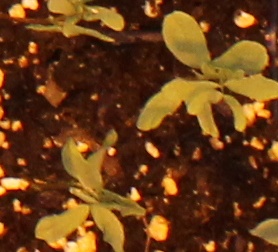
Label: Lentil